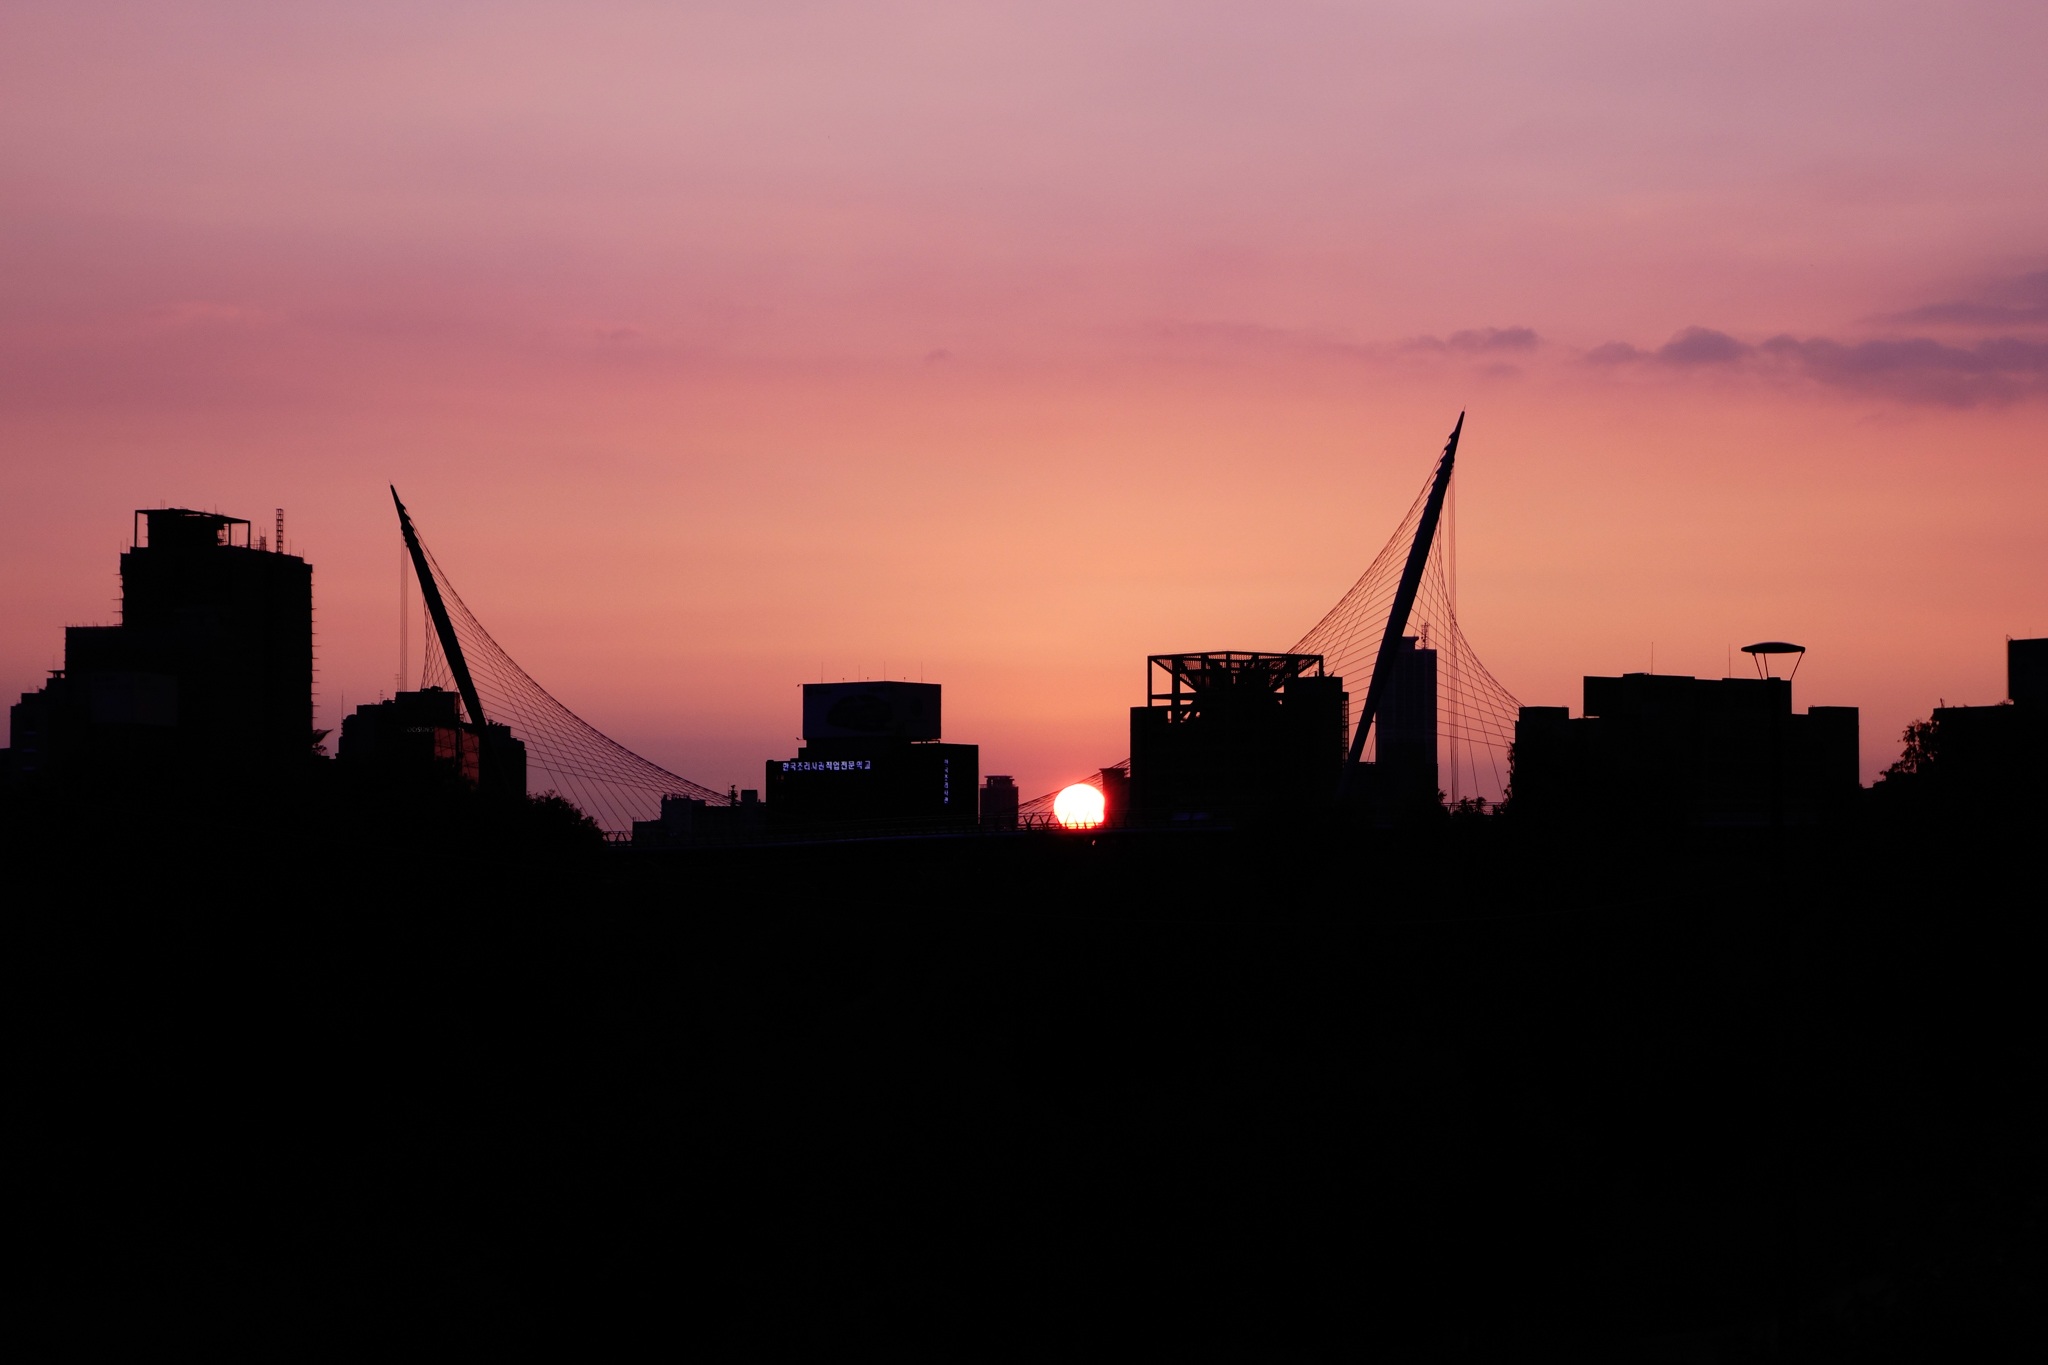
landscape, horizon, silhouette, cloud, sky, sun, sunrise, sunset, bridge, skyline, sunlight, morning, dawn, city, cityscape, dusk, web, evening, korea, buildings, han river, afterglow, atmospheric phenomenon, human settlement